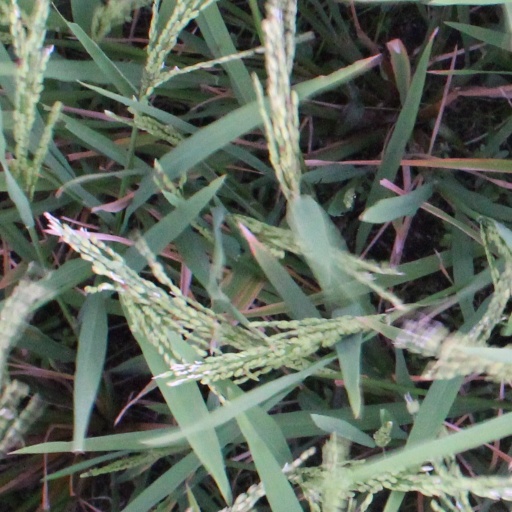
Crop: rice